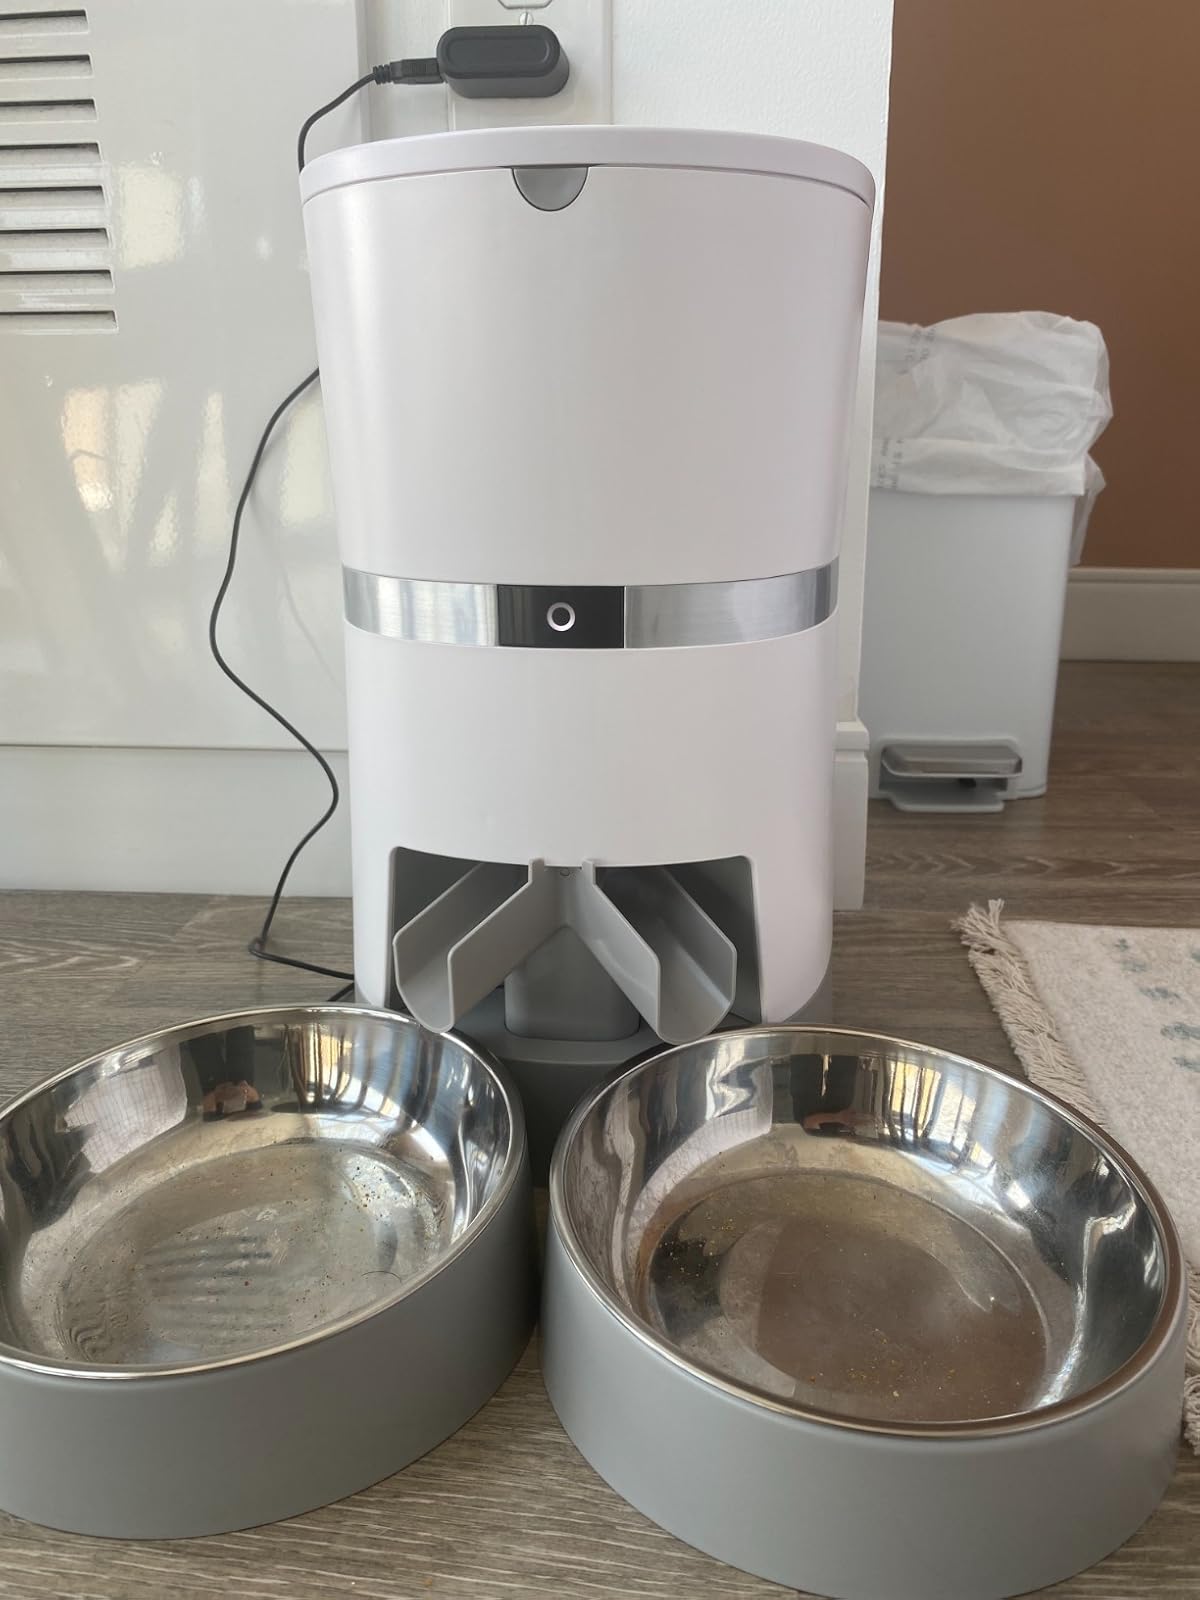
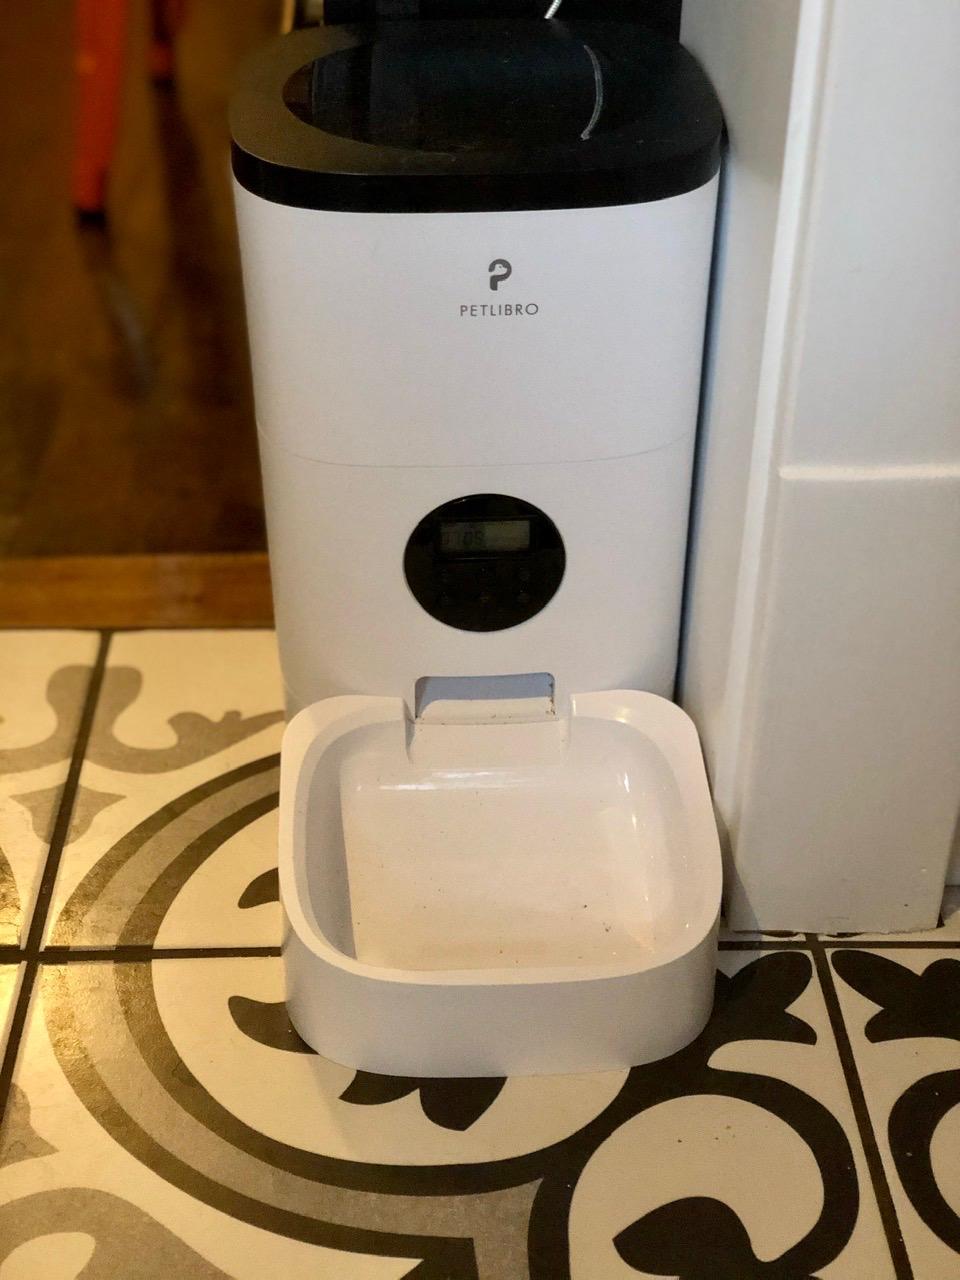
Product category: items_feeder
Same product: no